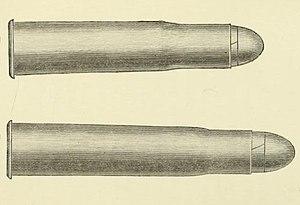
Le .577/500 No 2 Black Powder Express, également connu comme 12.7 mm British No 2, est une cartouche à bourrelet et à percussion centrale britannique destinée aux fusils.